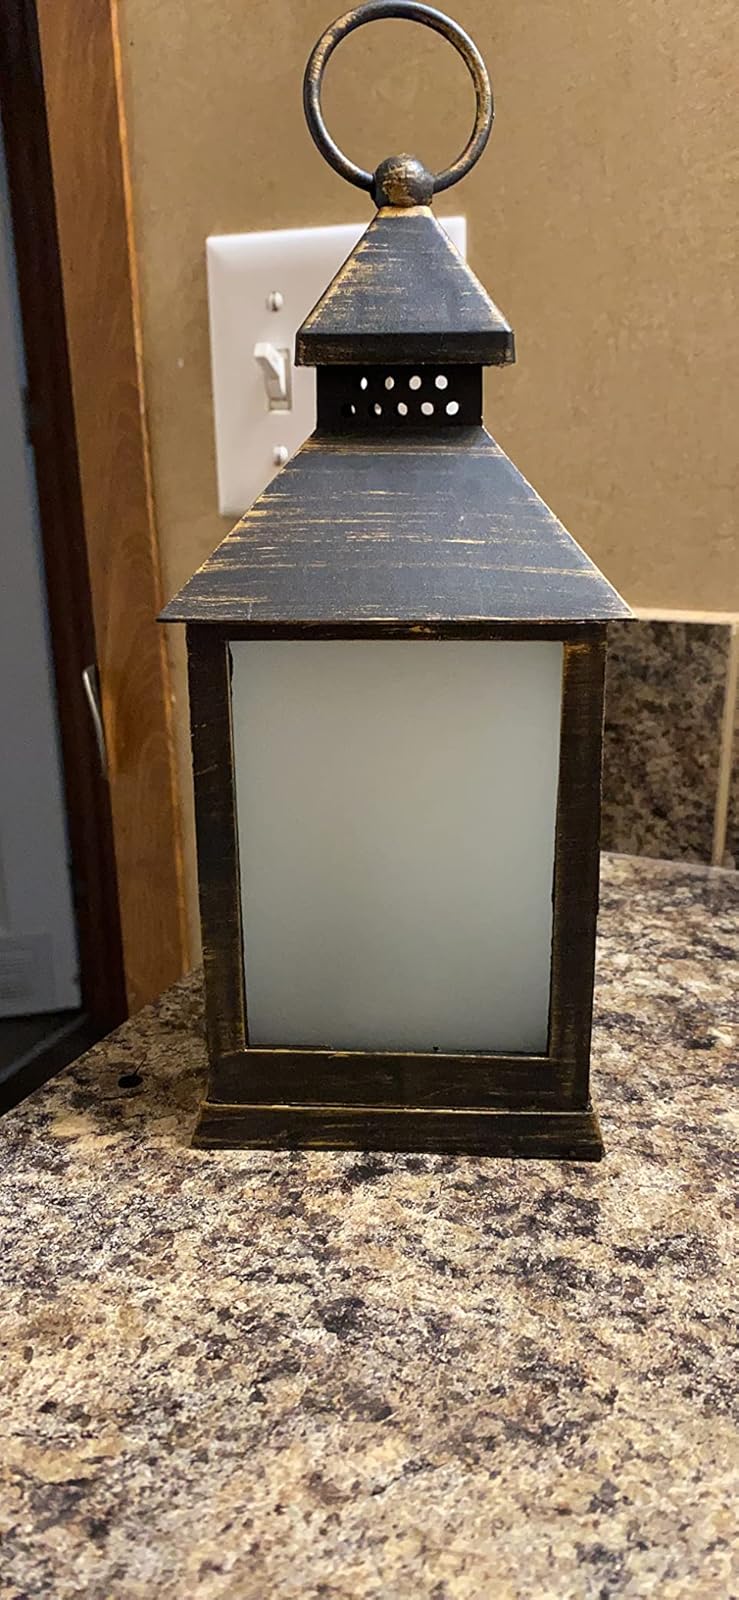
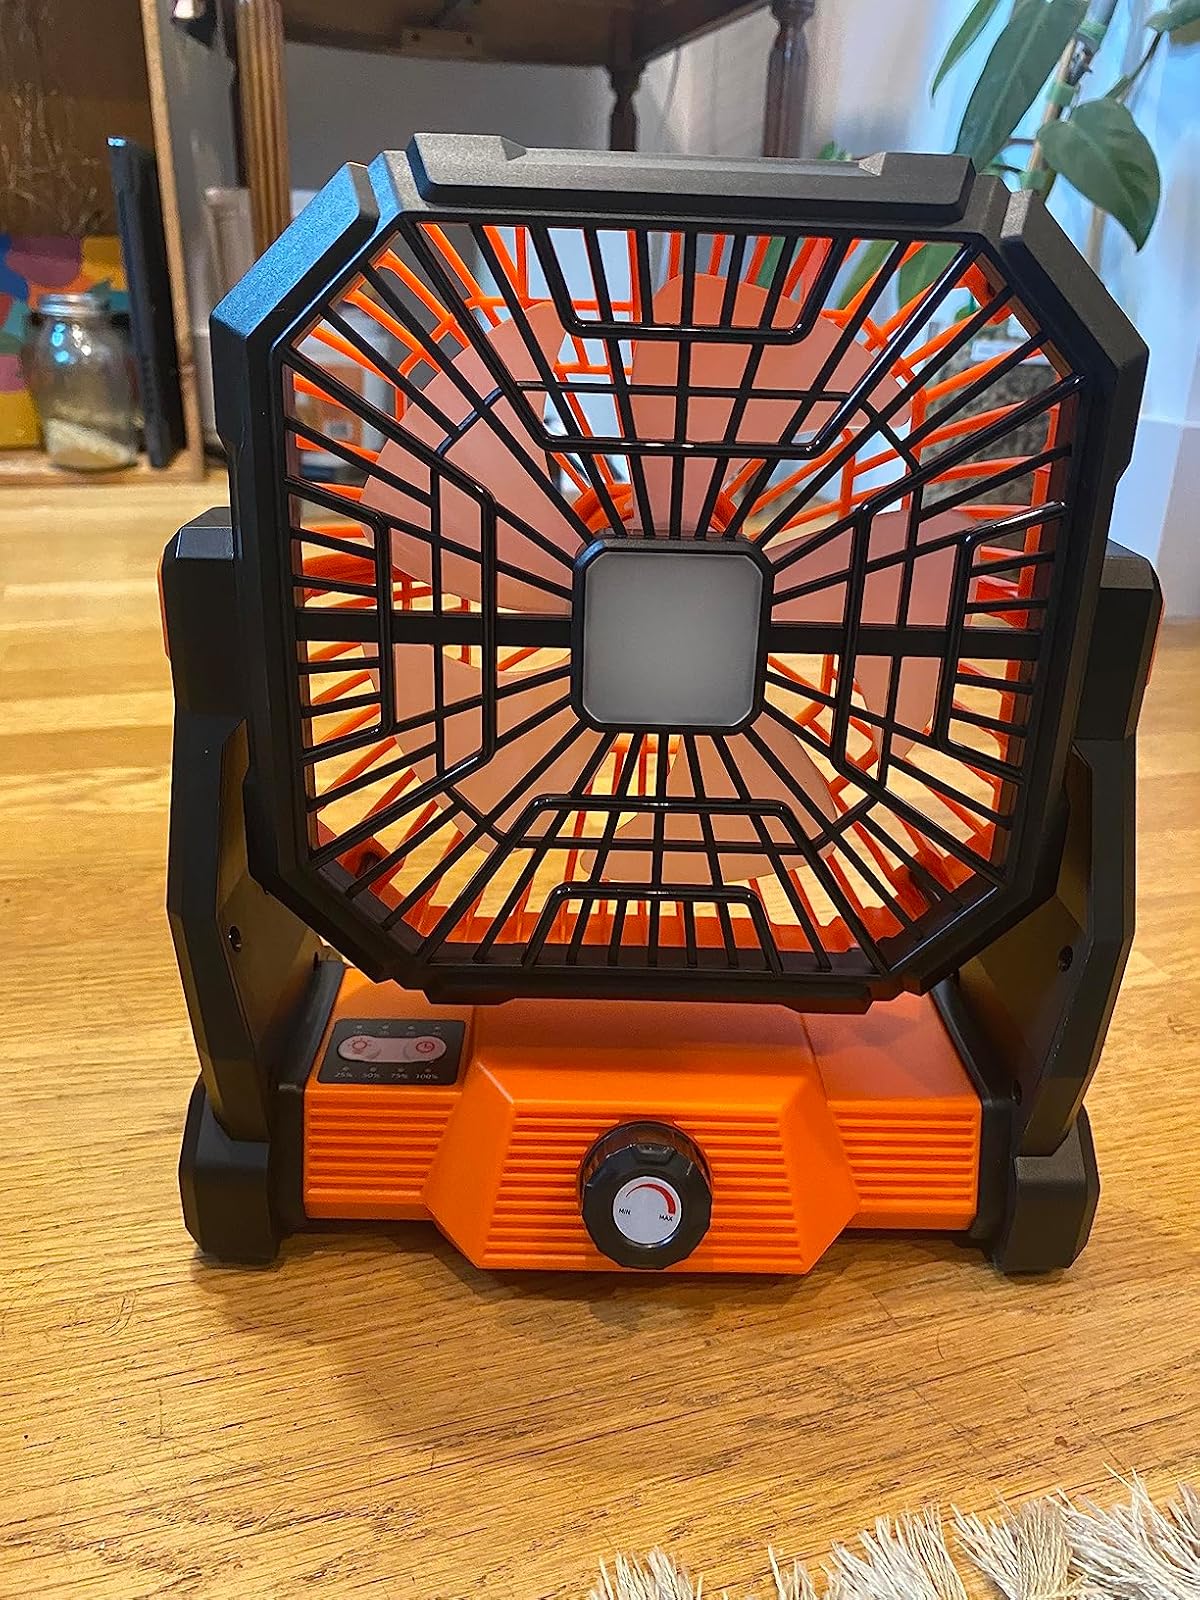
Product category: lantern
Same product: no